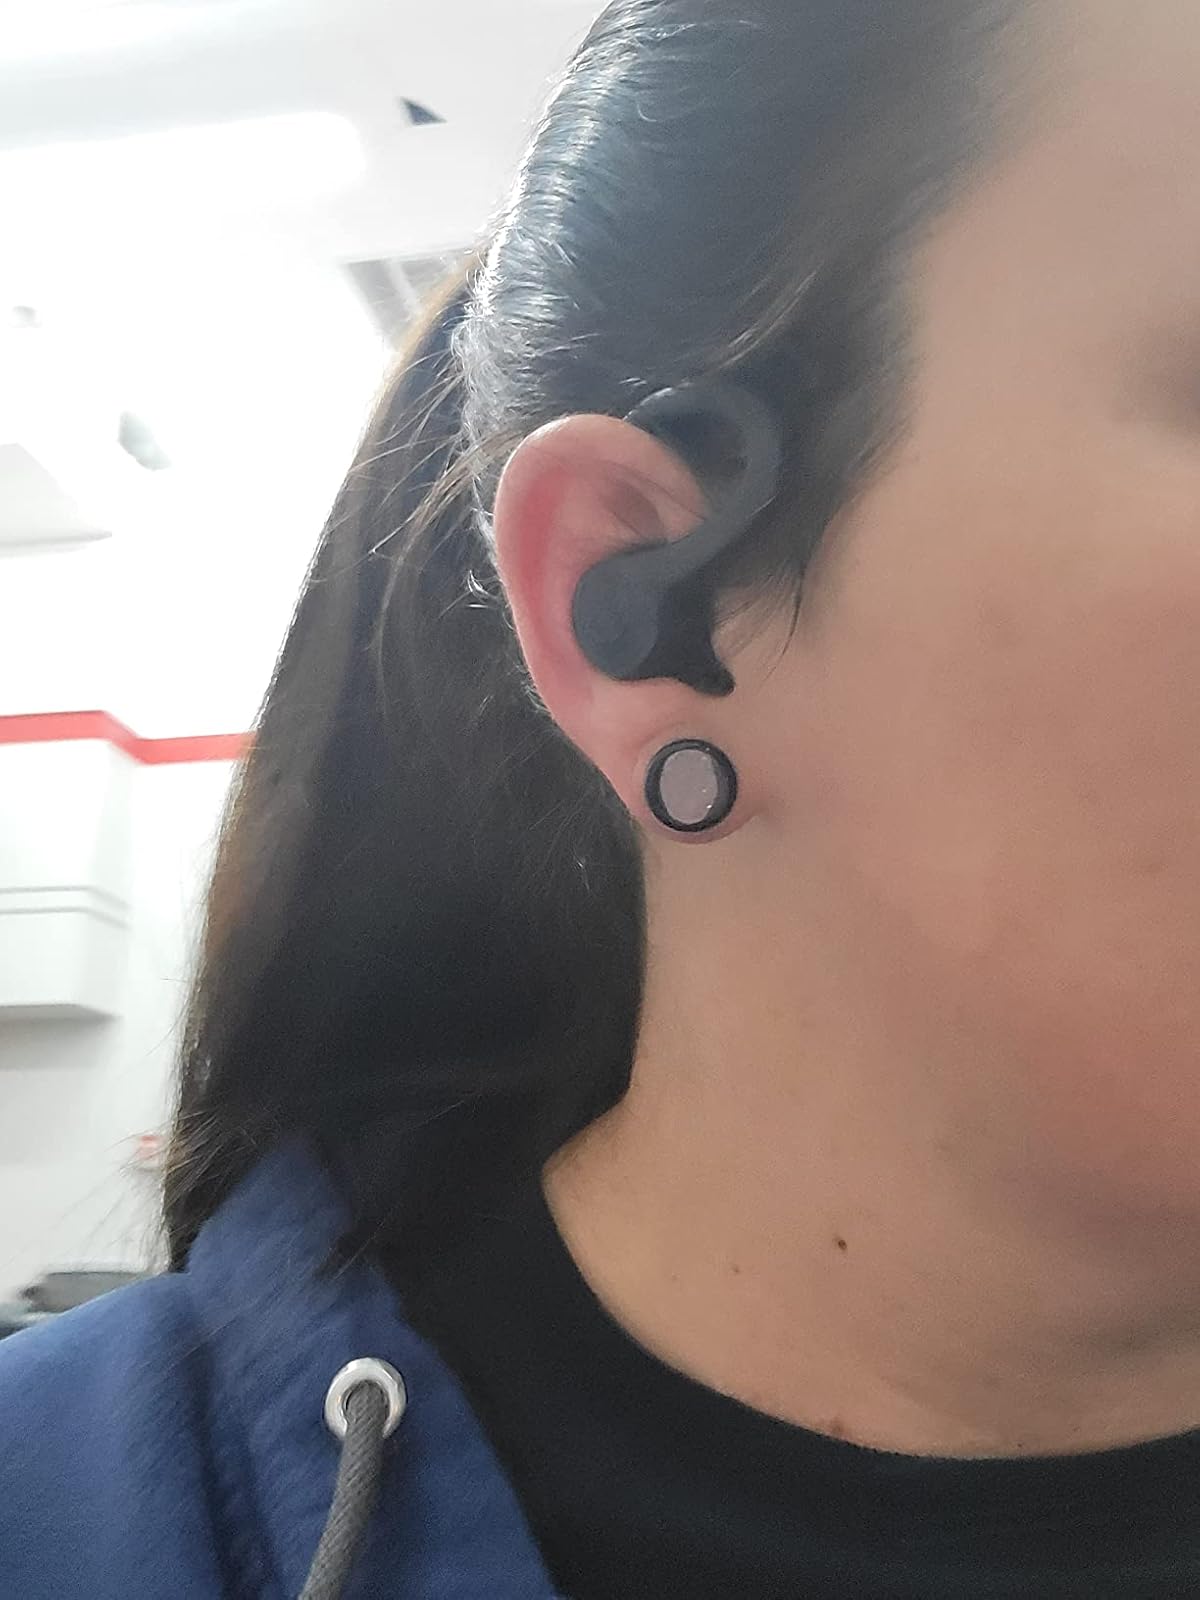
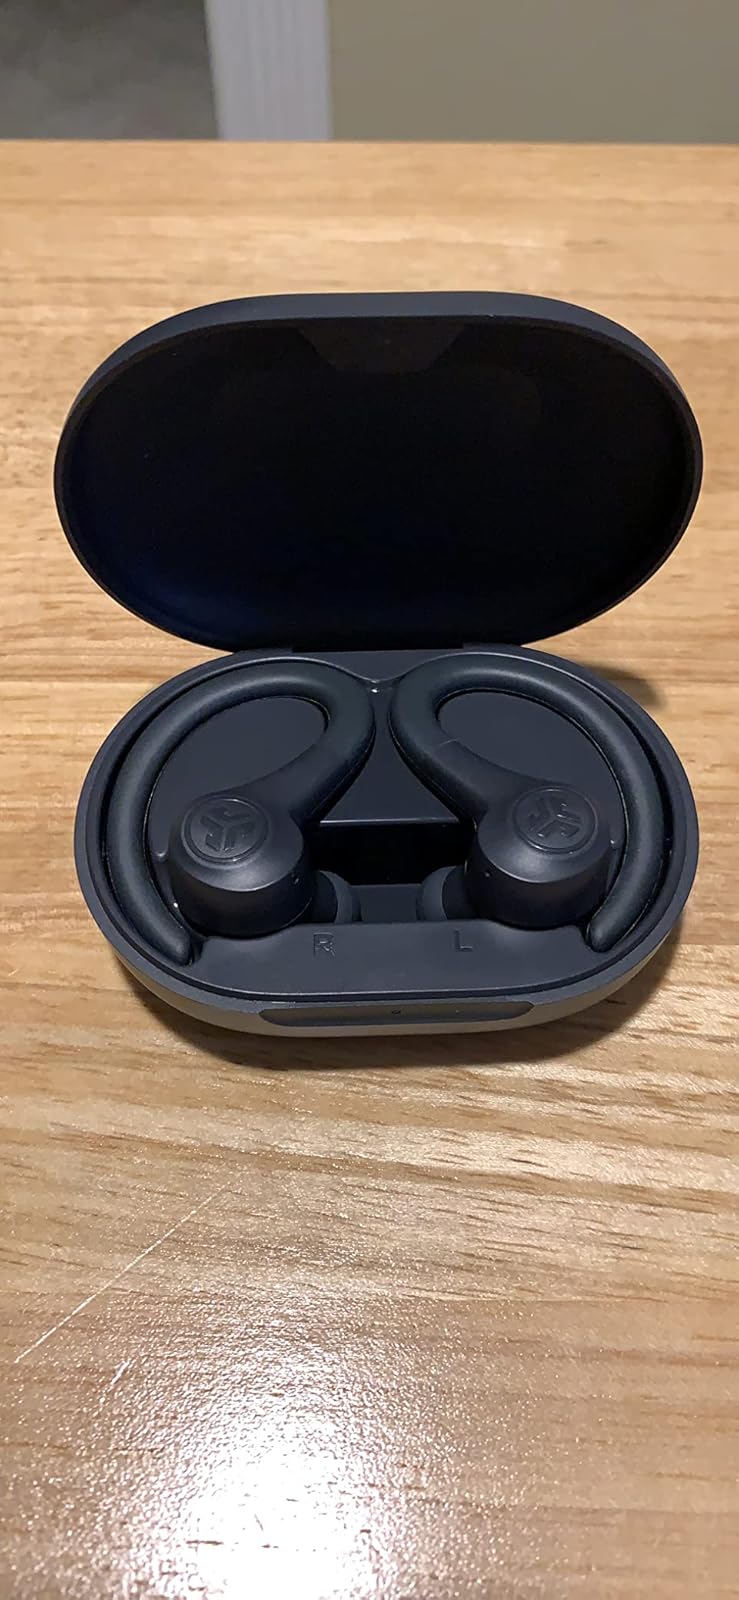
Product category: earbuds
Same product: yes